German American journalism

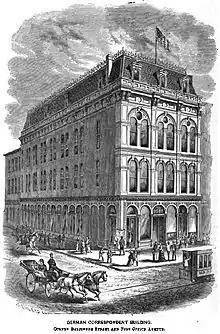
Building of "Der Deutsche Correspondent" in Baltimore

Many Forty-Eighters had fled to America after the failure of the liberal revolution in Germany. Well educated, many became editors such as Emil Preetorius (1827 - 1905) in St. Louis, a major center of German culture in the west. He was a leader of the German American community as part owner and editor of the "Westliche Post," in St. Louis (1864-1905). Franz Grimm, exiled editor of the 'Blätter der Zeit' in Brunswick, Germany, resettled across from St. Louis in Belleville, Illinois, where his "Belleviller Zeitung" became an influential voice for the German-Americans of southern Illinois. Grimm was influential in supporting Abraham Lincoln for the 1860 nomination and in explaining the issues of the war to his readers.